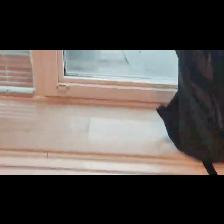
Label: NonHuman